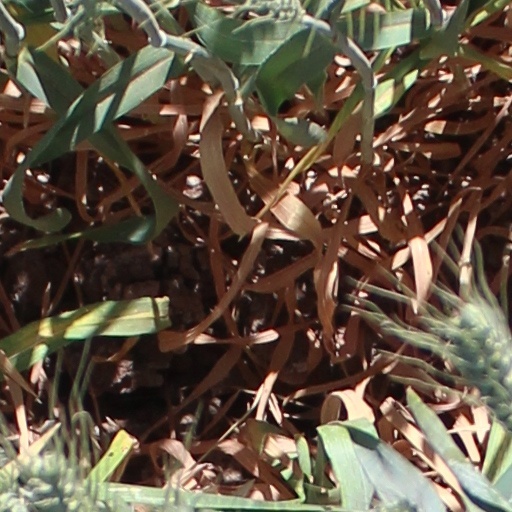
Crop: wheat